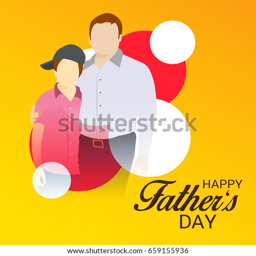
vector illustration of a banner for happy father 's day .